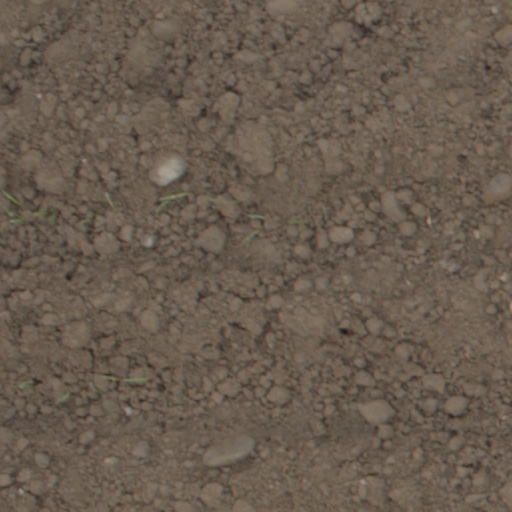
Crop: wheat